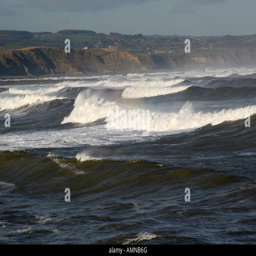
strong wind and large breaking waves in the north bay